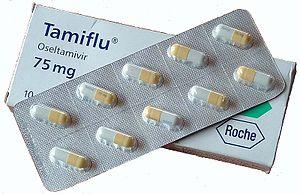
La grippe A (H1N1) de 2009 est une pandémie de grippe qui dure de 2009 à 2010, la seconde des deux pandémies historiques causées par le sous-type H1N1 du virus de la grippe A. La contamination s'effectue principalement par voie aérienne, c'est-à-dire toux et éternuements. Le virus peut survivre de 8 à 48 heures à l'air libre, selon la nature de la surface sur laquelle il repose. Il provoqua une épidémie grippale dans les mois qui ont suivi son apparition. Devant l'ampleur de l'épidémie, l'OMS a qualifié la situation de pandémie le 11 juin 2009. En août 2010, le monde entre en période post-pandémique selon l'OMS. Cependant, il ne s'agit que de l'alerte, le virus circule toujours abondamment autour du globe.
L’oseltamivir ou oséltamivir est un médicament antiviral, délivré oralement, utilisé pour le traitement, la prévention des grippes A et B. Il est distribué sous la marque Tamiflu. Selon une étude publiée en 2015, ce médicament réduit aussi les risques de complication.
Roche Holding, ou juridiquement F. Hoffmann-La Roche, est une entreprise pharmaceutique suisse, et l'une des principales entreprises mondiales du secteur.